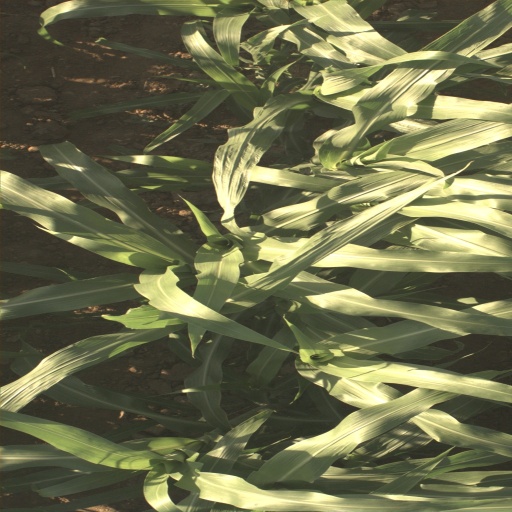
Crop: sorghum